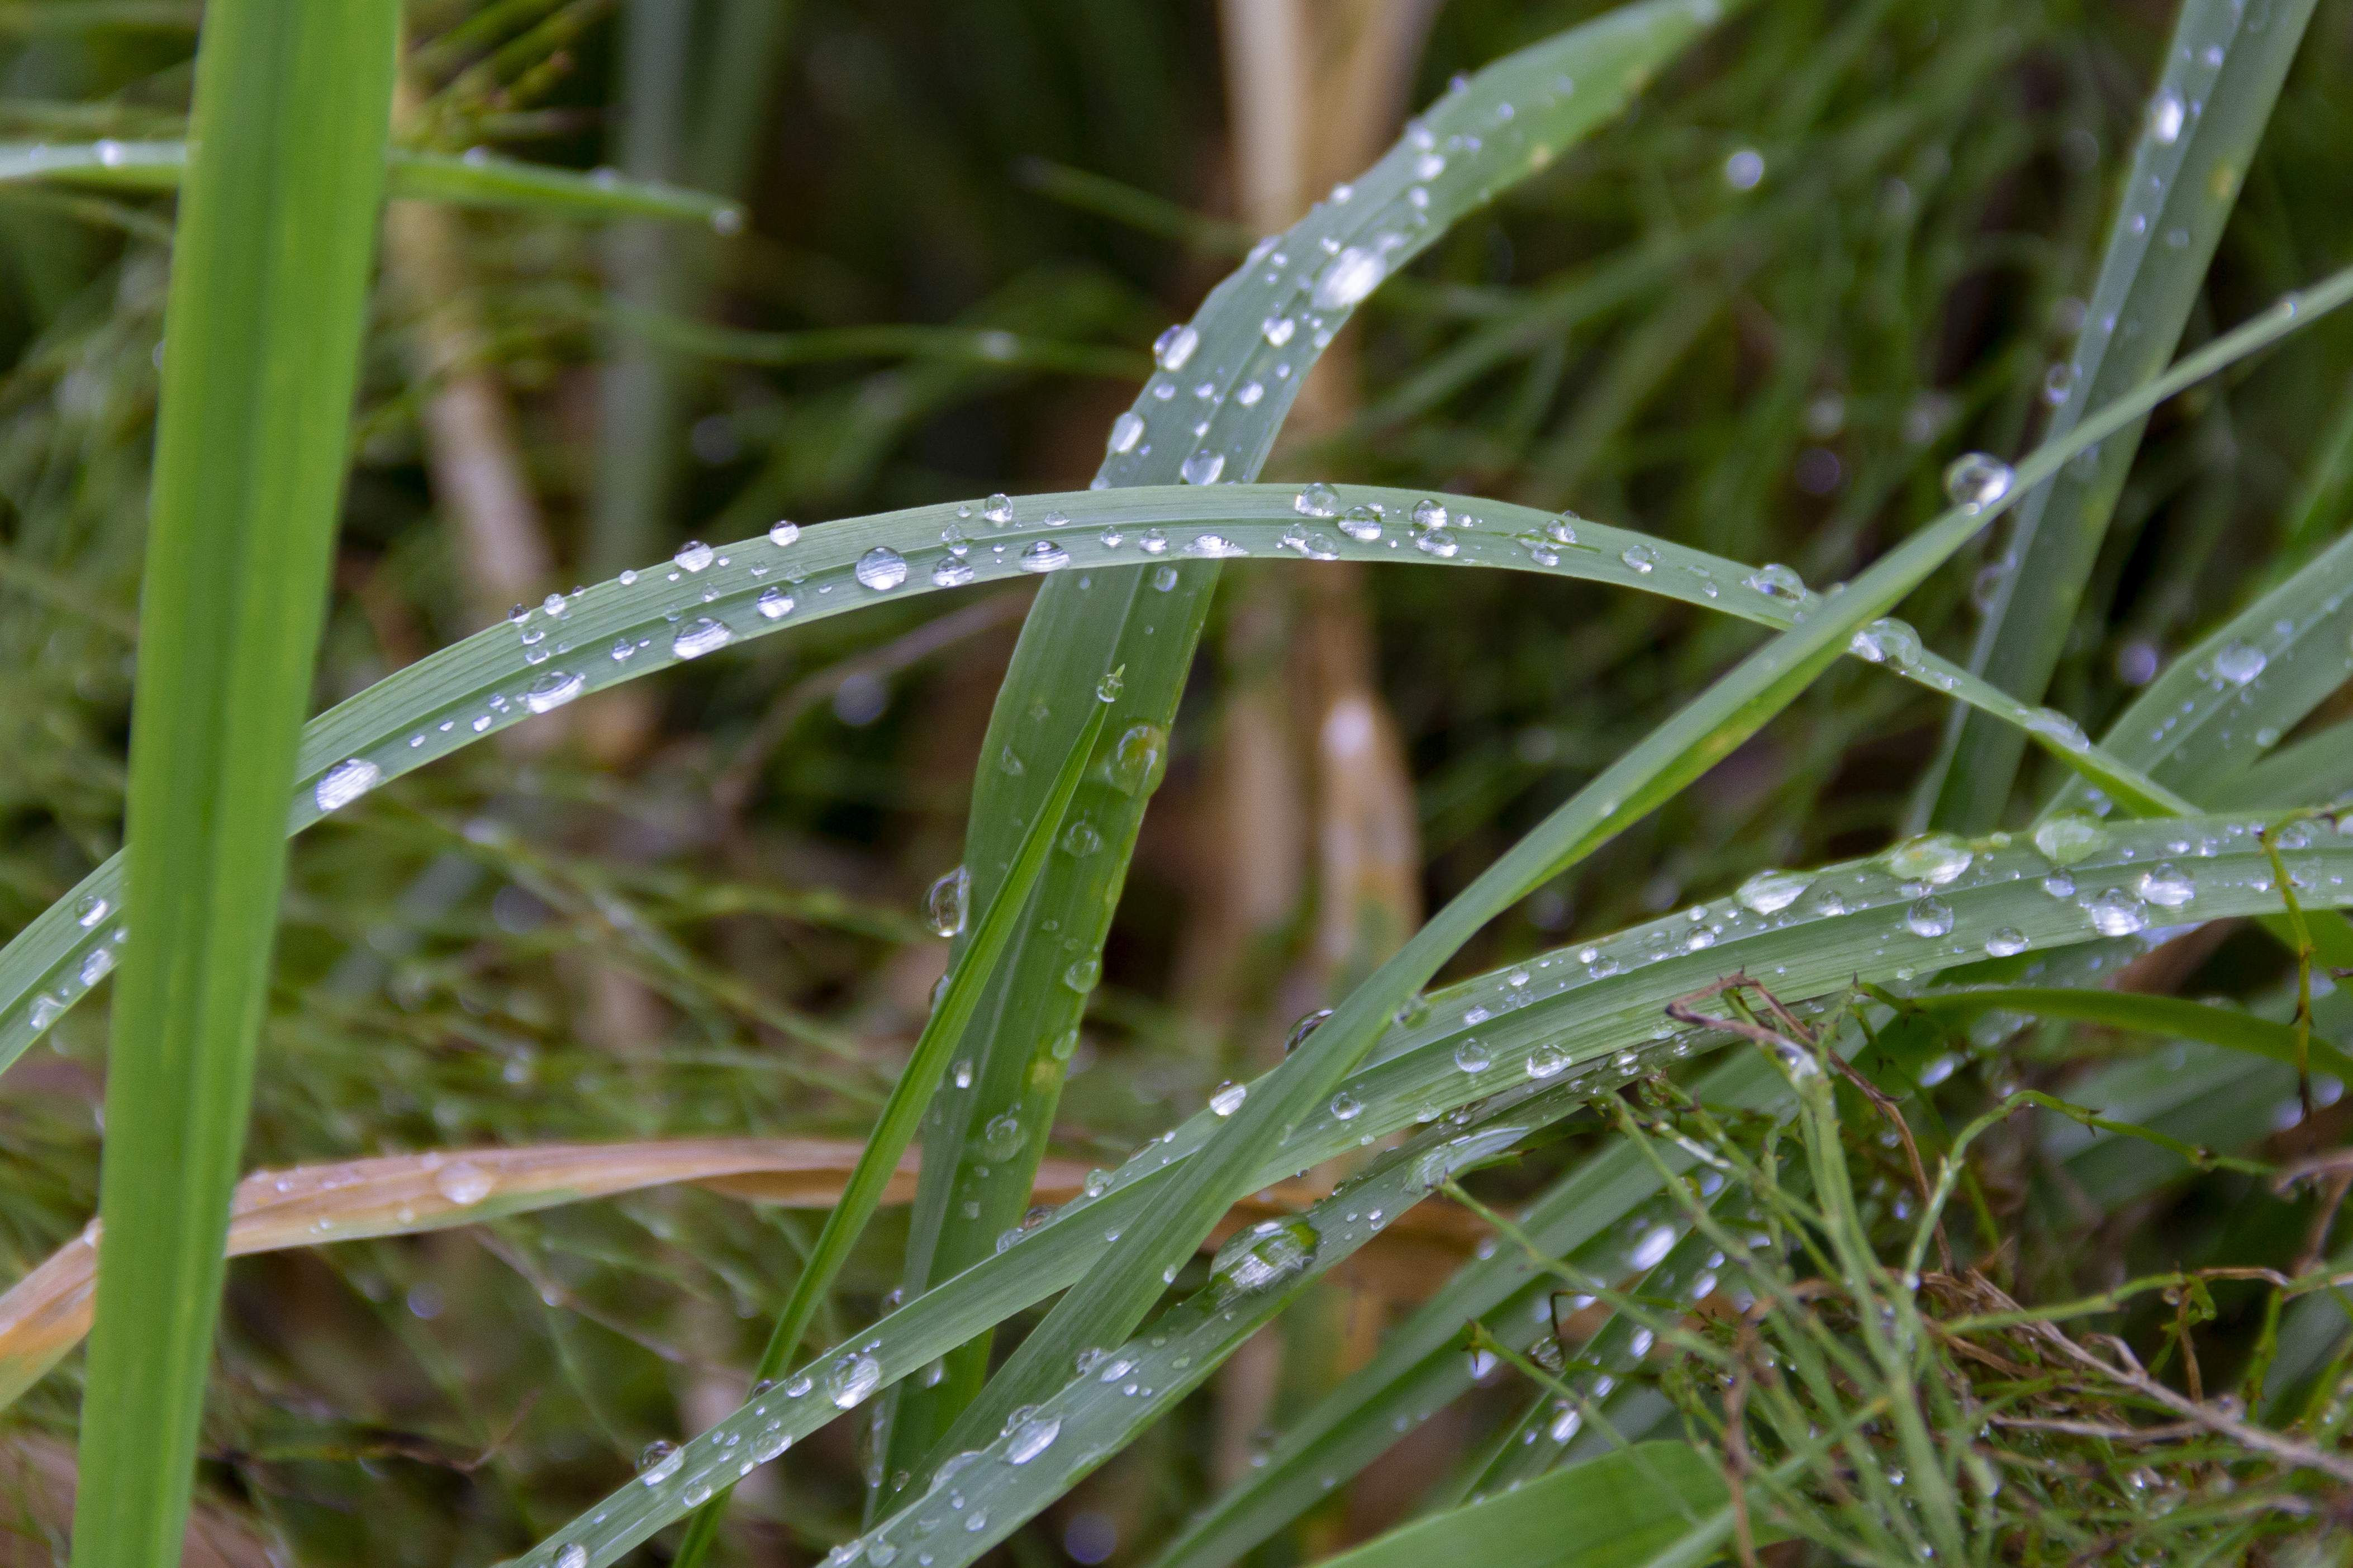
dew, droplets, drops, grass, leaves, water, moisture, terrestrial plant, plant, leaf, grass family, drop, close up, plant stem, flower, sweet grass, hierochloe, sedge family, Eleusine coracana, herbaceous plant